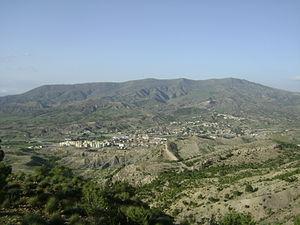
Mansoura -Bordj-Bou-Arreridj - Algérie